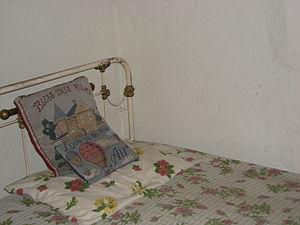
La maison natale de Bob Marley est la maison familiale-musée-mausolée du village de Nine Miles de la paroisse de Saint Ann en Jamaïque dans la mer des Caraïbes, où la légende jamaïcaine du reggae et de la musique jamaïcaine Bob Marley naît le 6 février 1945, passe les douze premières années de son enfance, trouve l'inspiration de nombreuses chansons de son répertoire, et revient régulièrement y séjourner durant sa vie, avant d'y reposer avec sa mère Mama Marley, depuis sa disparition du 11 mai 1981 à Miami, à l'age de 36 ans, après voir vendu plus de 200 millions de disques dans le monde entier.